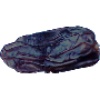
Label: Dates 1